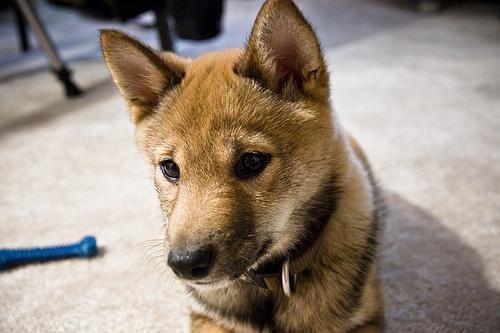
shiba inu